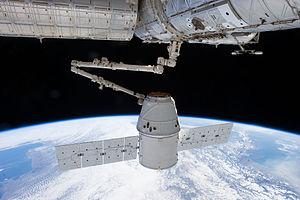
Love, Lust, Faith and Dreams est le quatrième album studio du groupe américain Thirty Seconds to Mars, publié le 17 mai 2013 par EMI et Virgin Records.
SpaceX Dragon, ou juste Dragon, est un vaisseau cargo spatial développé par la société SpaceX pour le compte de la NASA qui assure conjointement avec les vaisseaux Cygnus, ATV, HTV et Progress le ravitaillement de la Station spatiale internationale à la suite du retrait de la navette spatiale américaine. Il peut placer en orbite jusqu'à 6 tonnes de fret qui peuvent être réparties entre la partie pressurisée et un compartiment non pressurisé. Il est conçu pour revenir sur Terre en ramenant dans la version cargo jusqu'à 3 tonnes de fret. L'amarrage à la station se fait par une écoutille de grande taille au format Common Berthing Mechanism et est réalisé par l'opérateur situé dans la station qui utilise le bras Canadarm 2. Depuis la fin du programme de la navette spatiale américaine, dont le dernier vol a eu lieu le 1ᵉʳ juin 2011, le vaisseau cargo Dragon est le seul engin pouvant rapporter une quantité significative de fret au sol. Le cargo spatial sert de base pour le vaisseau Dragon V2 qui sera chargé de la relève des équipages de la station spatiale après 2020.
SpaceX CRS 2 est le quatrième vol du vaisseau cargo Dragon de la société Space X. Cette mission, aussi appelée SpX-2 est la deuxième mission opérationnelle du vaisseau dans le cadre du contrat COTS de desserte de la Station spatiale internationale pour la NASA. Le vaisseau est lancé le 1ᵉʳ mars 2013 par un lanceur Falcon 9 v1.0 puis est capturé à l'aide du bras robotique canadien Canadarm 2 le 3 mars. Le vaisseau transporte 677 kg dont 221 kg en soute non pressurisée. Sa mission s'achève le 26 mars et il ramène sur Terre 1370 kg. C'estla première mission du vaisseau Dragon à transporter une charge externe.